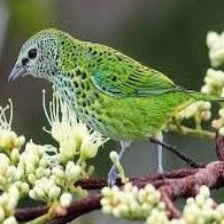
Species: EMERALD TANAGER
Scientific name: TANGARA FLORIDA